Jim Chapman (YouTuber)

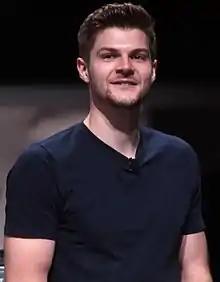
Chapman in 2014

Jim Chapman (born 28 December 1987) is an English YouTuber. Chapman began posting videos on his YouTube channel in 2010 and released his first book, titled "147 Things", on 5 October 2017.